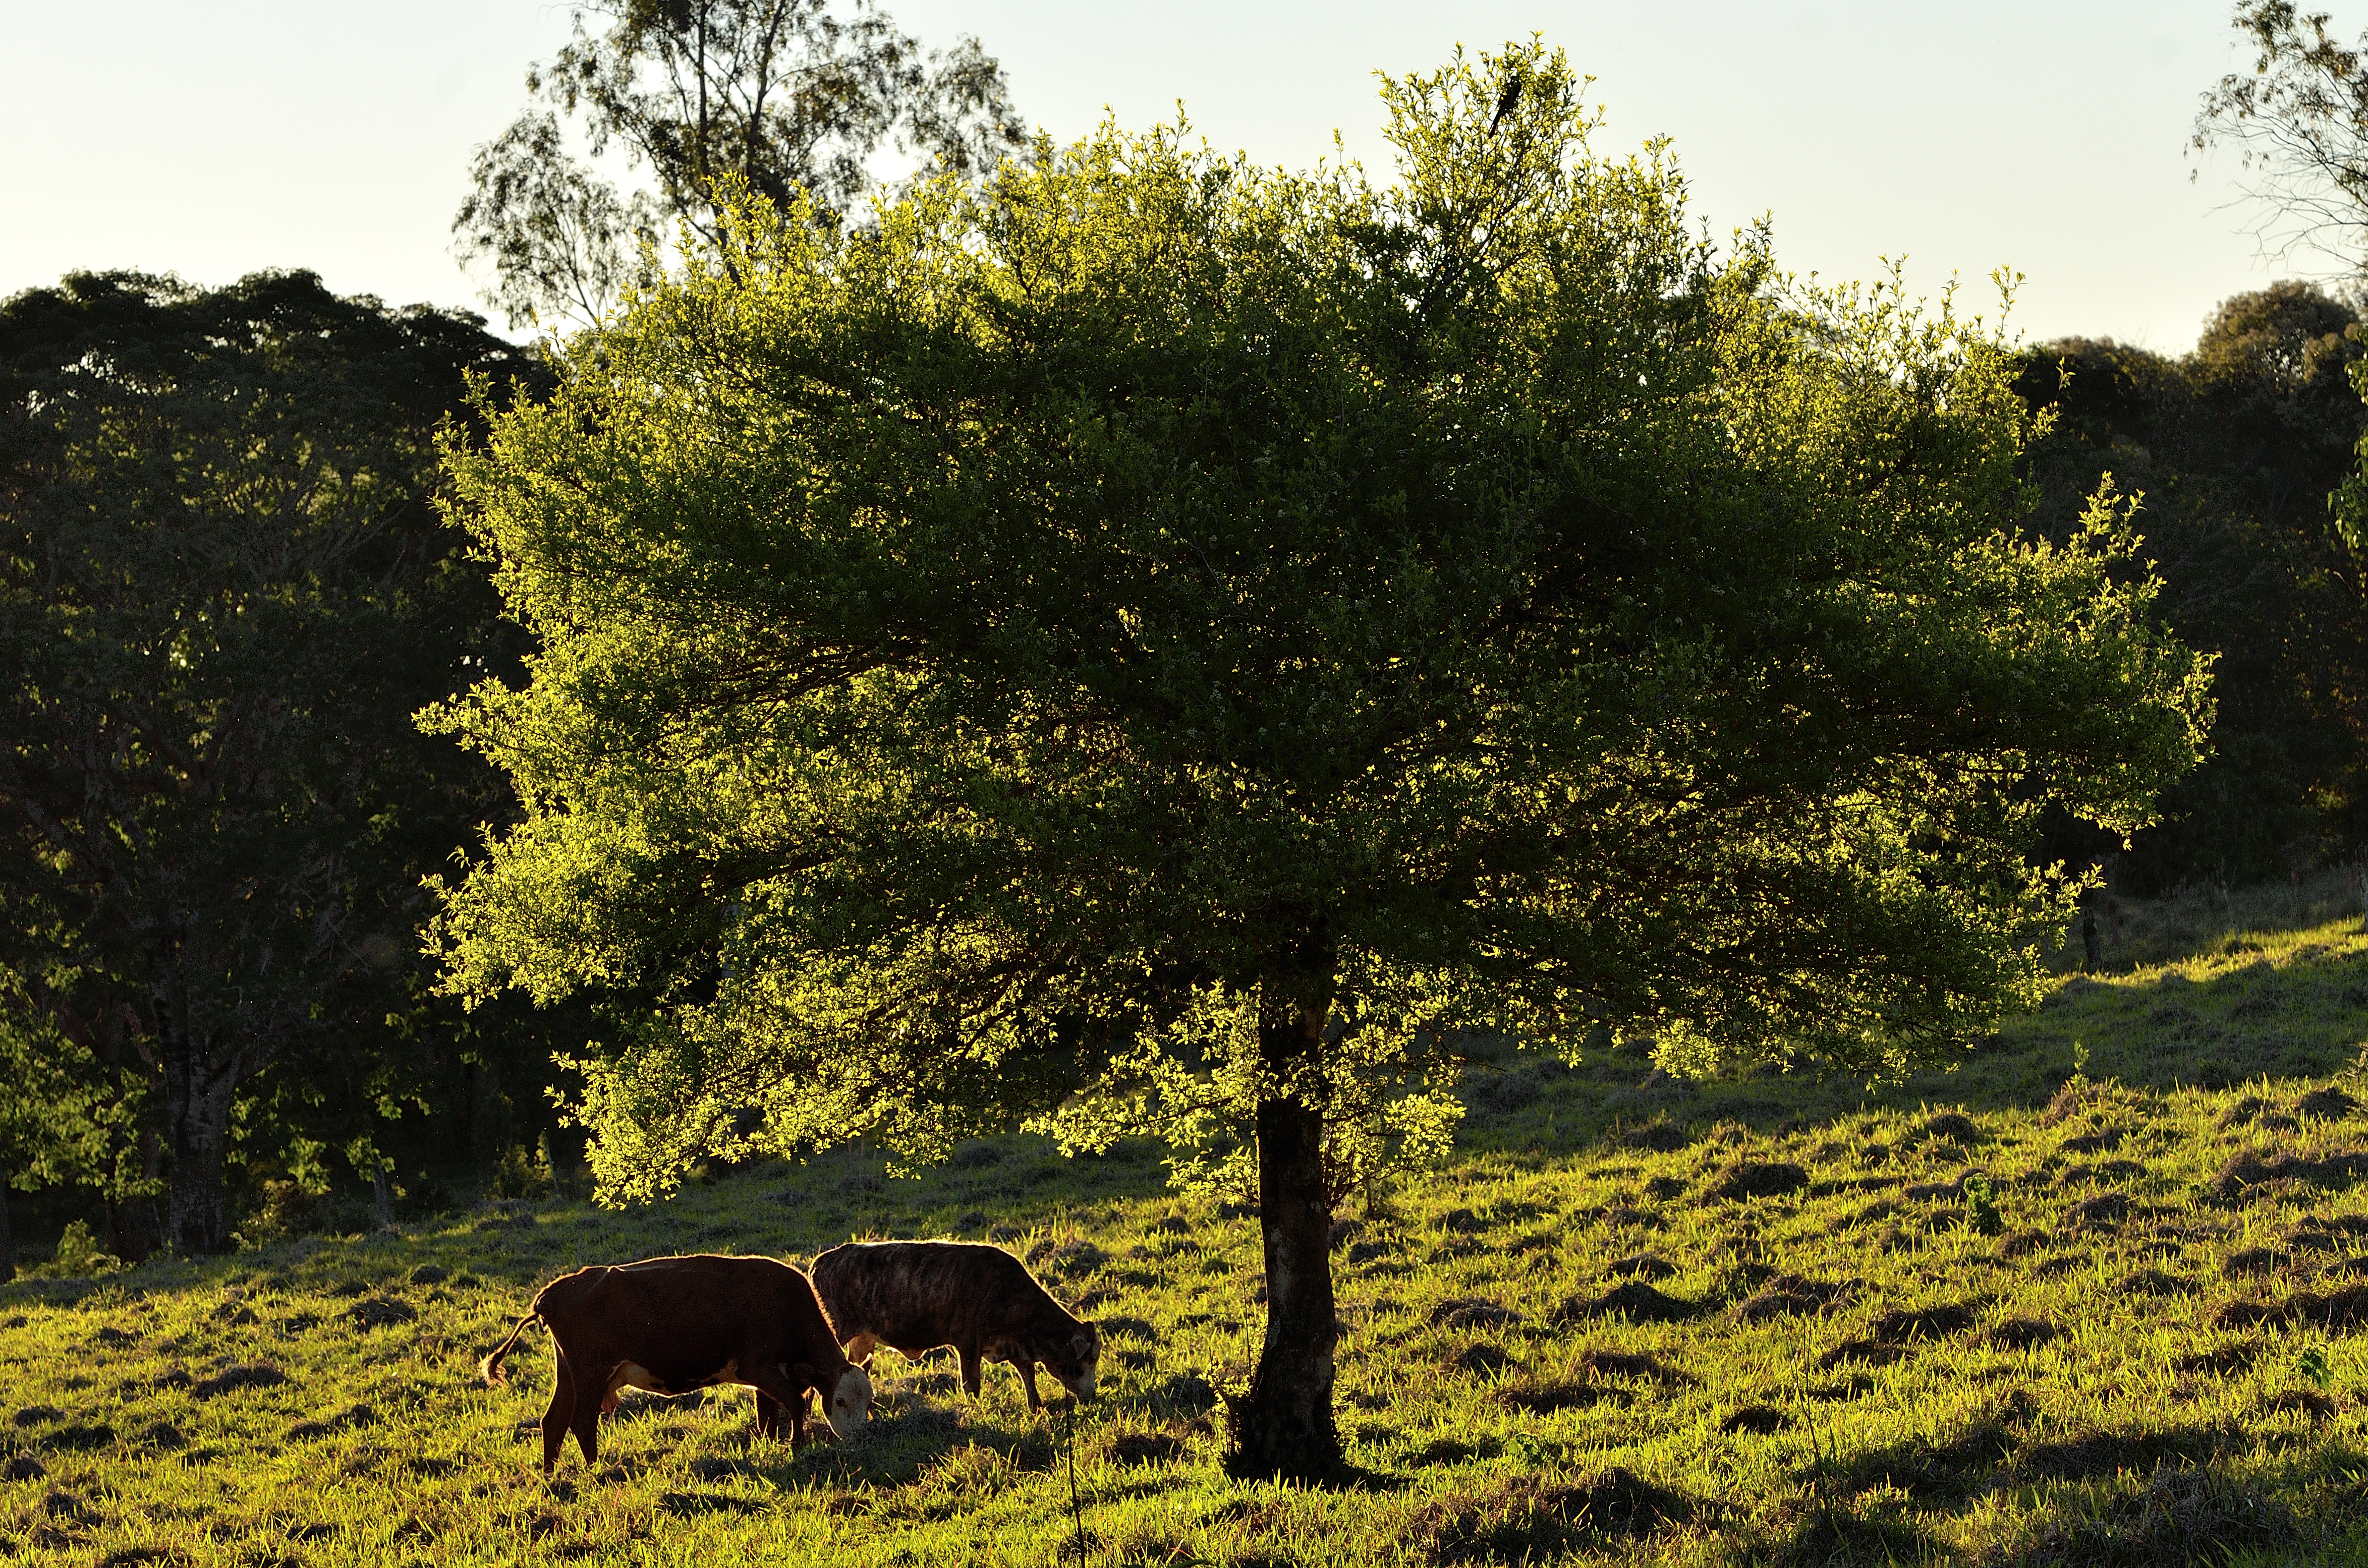
tree, nature, grass, wilderness, plant, field, meadow, sunlight, morning, leaf, flower, wildlife, green, cow, pasture, autumn, fauna, savanna, sunny, shrub, arbol, sol, pastando, atardecer, potrero, pasto, soleado, vaca, ternero, misiones, habitat, ecosystem, rural area, natural environment, woody plant